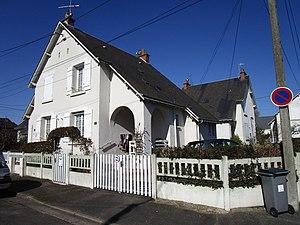
Maison de la cité Jolivet, quartier La Fuye-Velpeau, à Tours
La Fuye-Velpeau est un quartier de la ville française de Tours. Situé dans la partie centrale et sur l'extrémité est de la commune, il est frontalier avec la commune de Saint-Pierre-des-Corps. À l'ouest, il partage une large frontière avec le quartier populaire du Sanitas. Relativement ancien, il compte près de 9 000 habitants en 2012. C'est un quartier principalement résidentiel, surtout peuplé de classes moyennes.